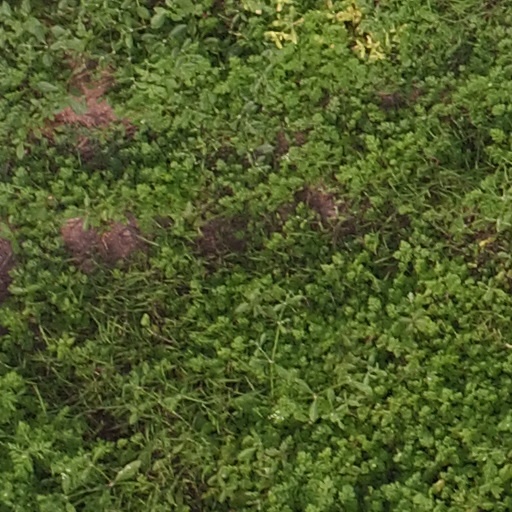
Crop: maize; corn